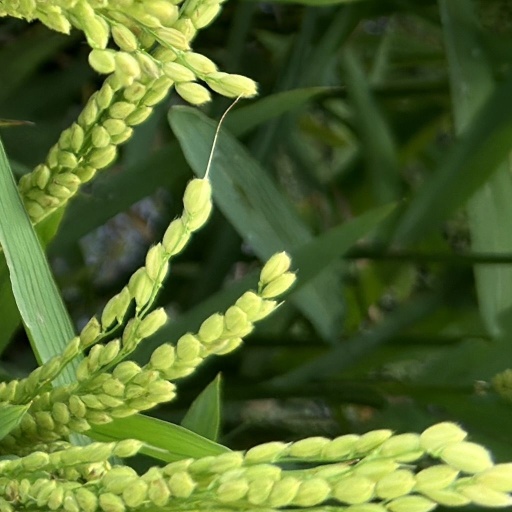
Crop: rice